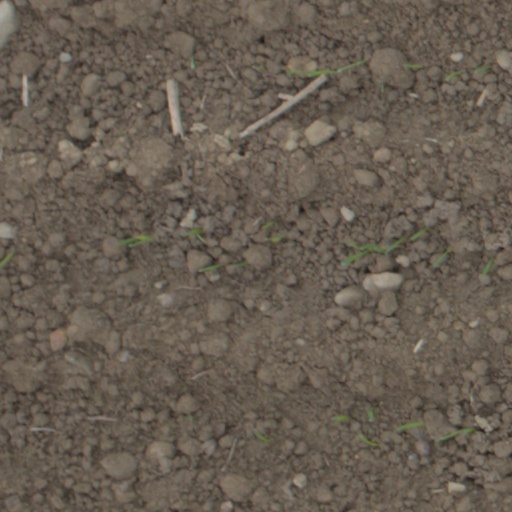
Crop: wheat